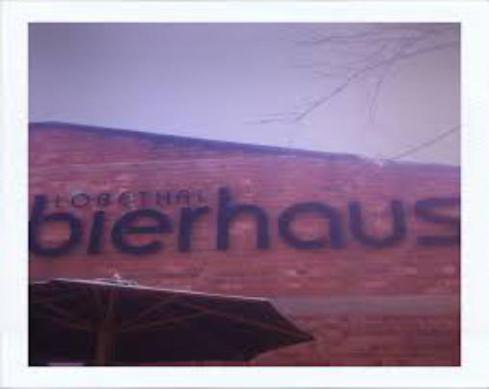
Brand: lobethal bierhaus
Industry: Food